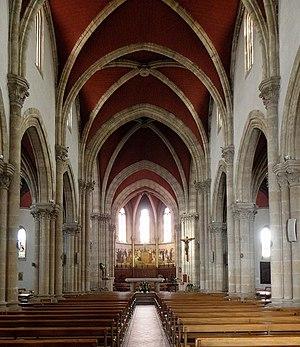
Notre-Dame d'Arcachon, intérieur